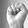
ASL letter: S